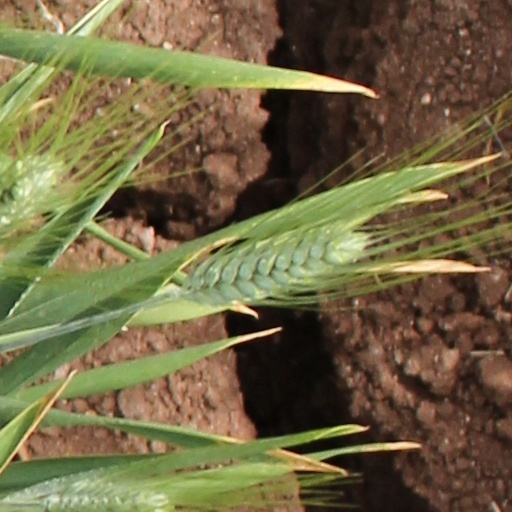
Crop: wheat